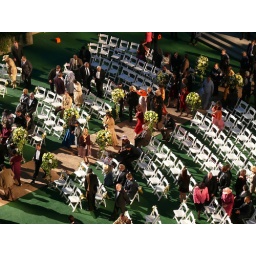
Fantastic Four 2, the Silver Surfer, movie set outside my office window in Vancouver, Canada